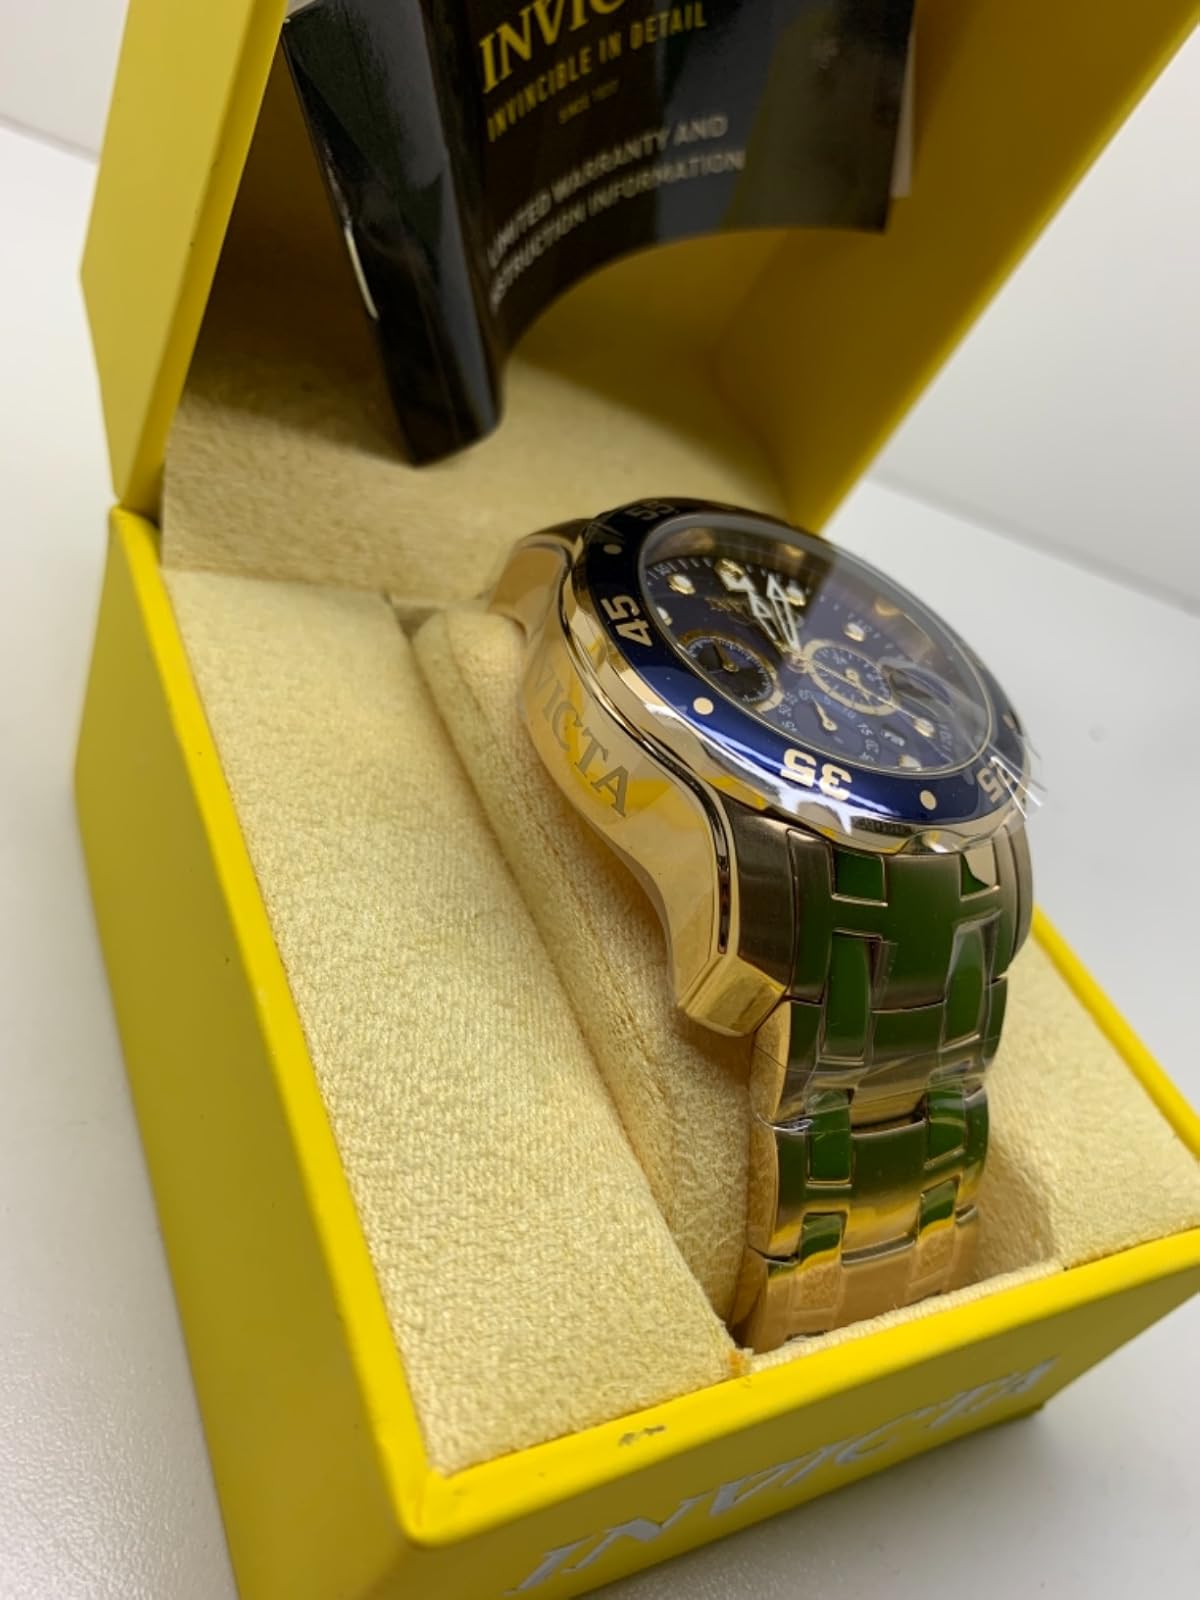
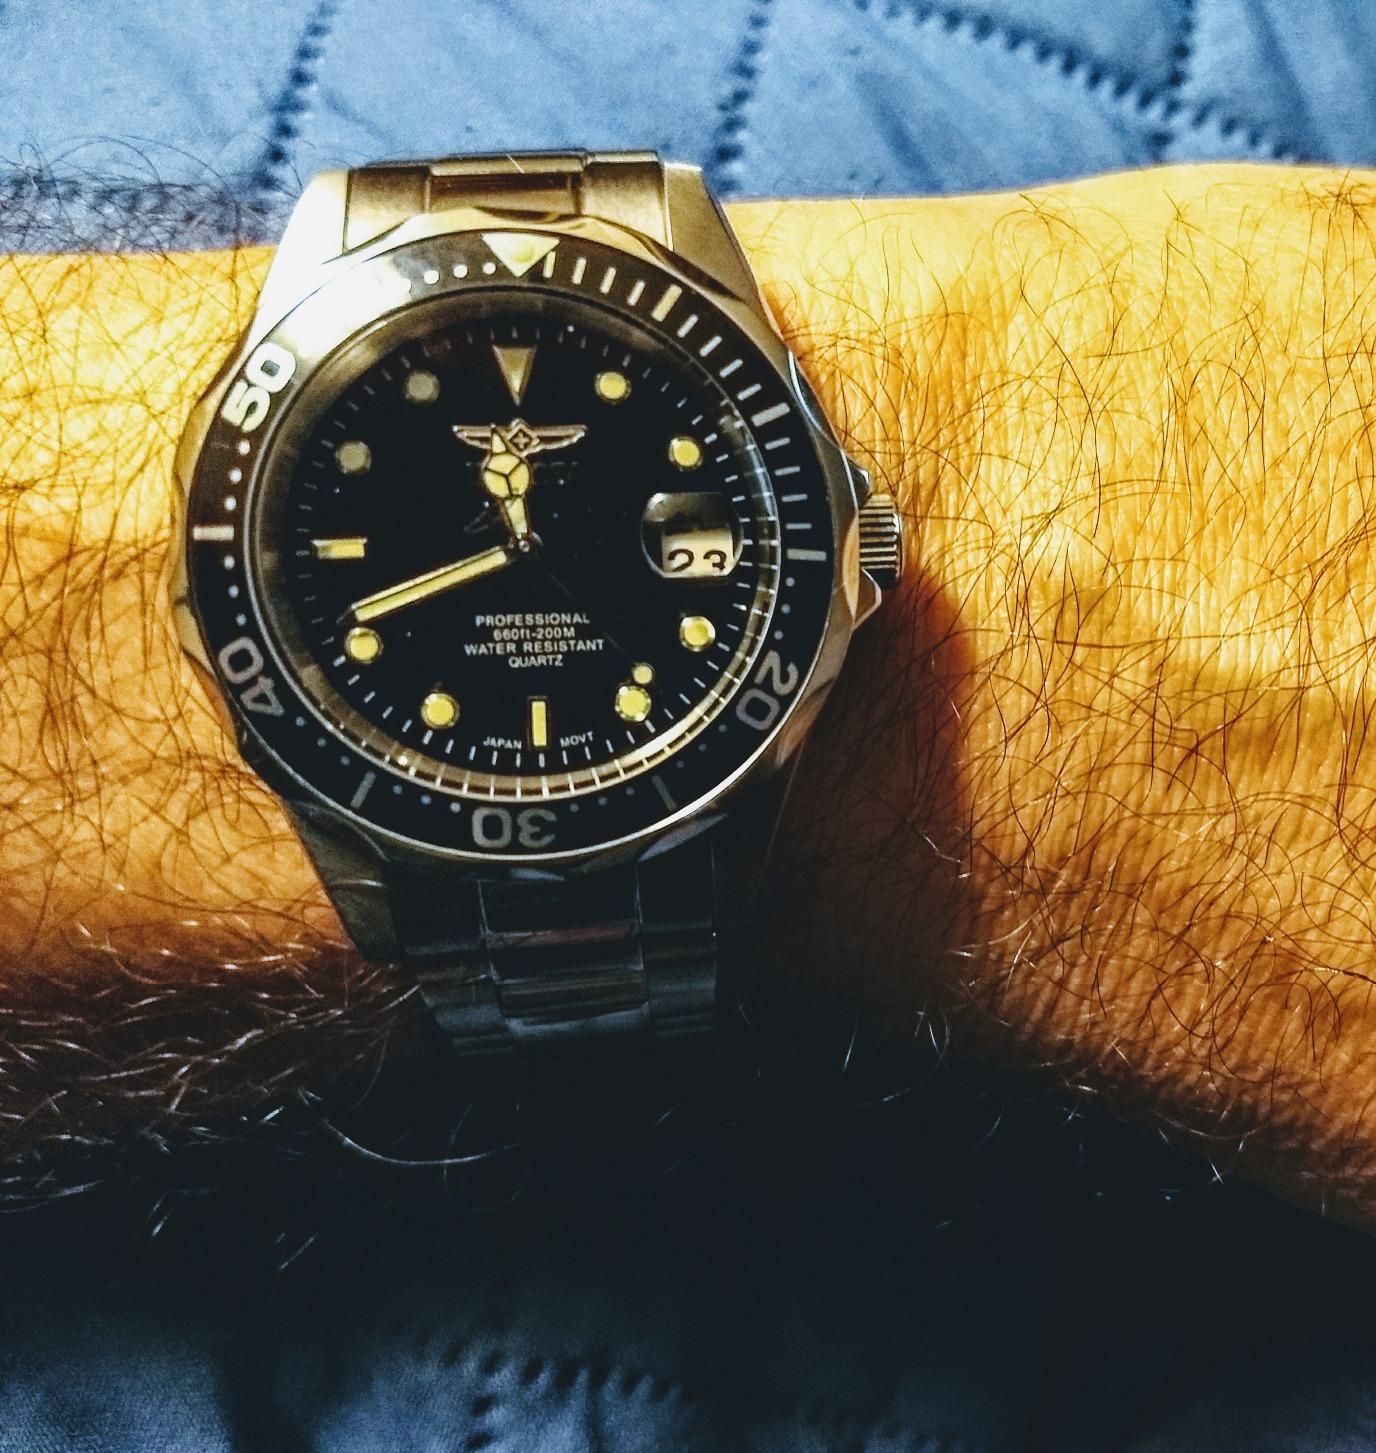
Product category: accessories_watch
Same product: no